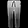
Label: Trouser